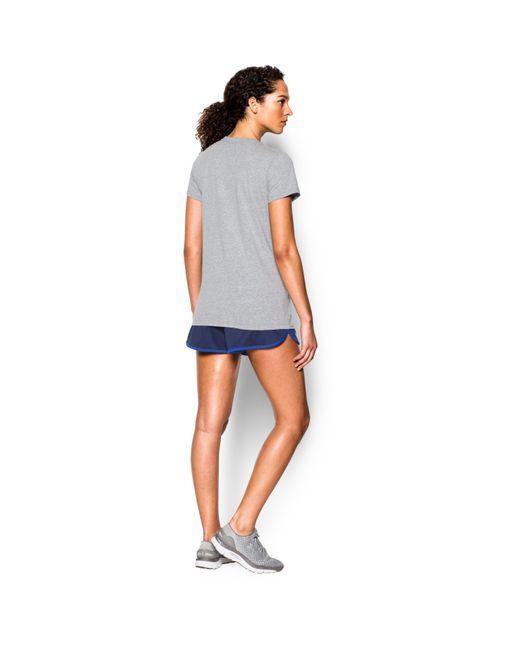
Einfaches langes graues Baumwoll-Damen-T-Shirt